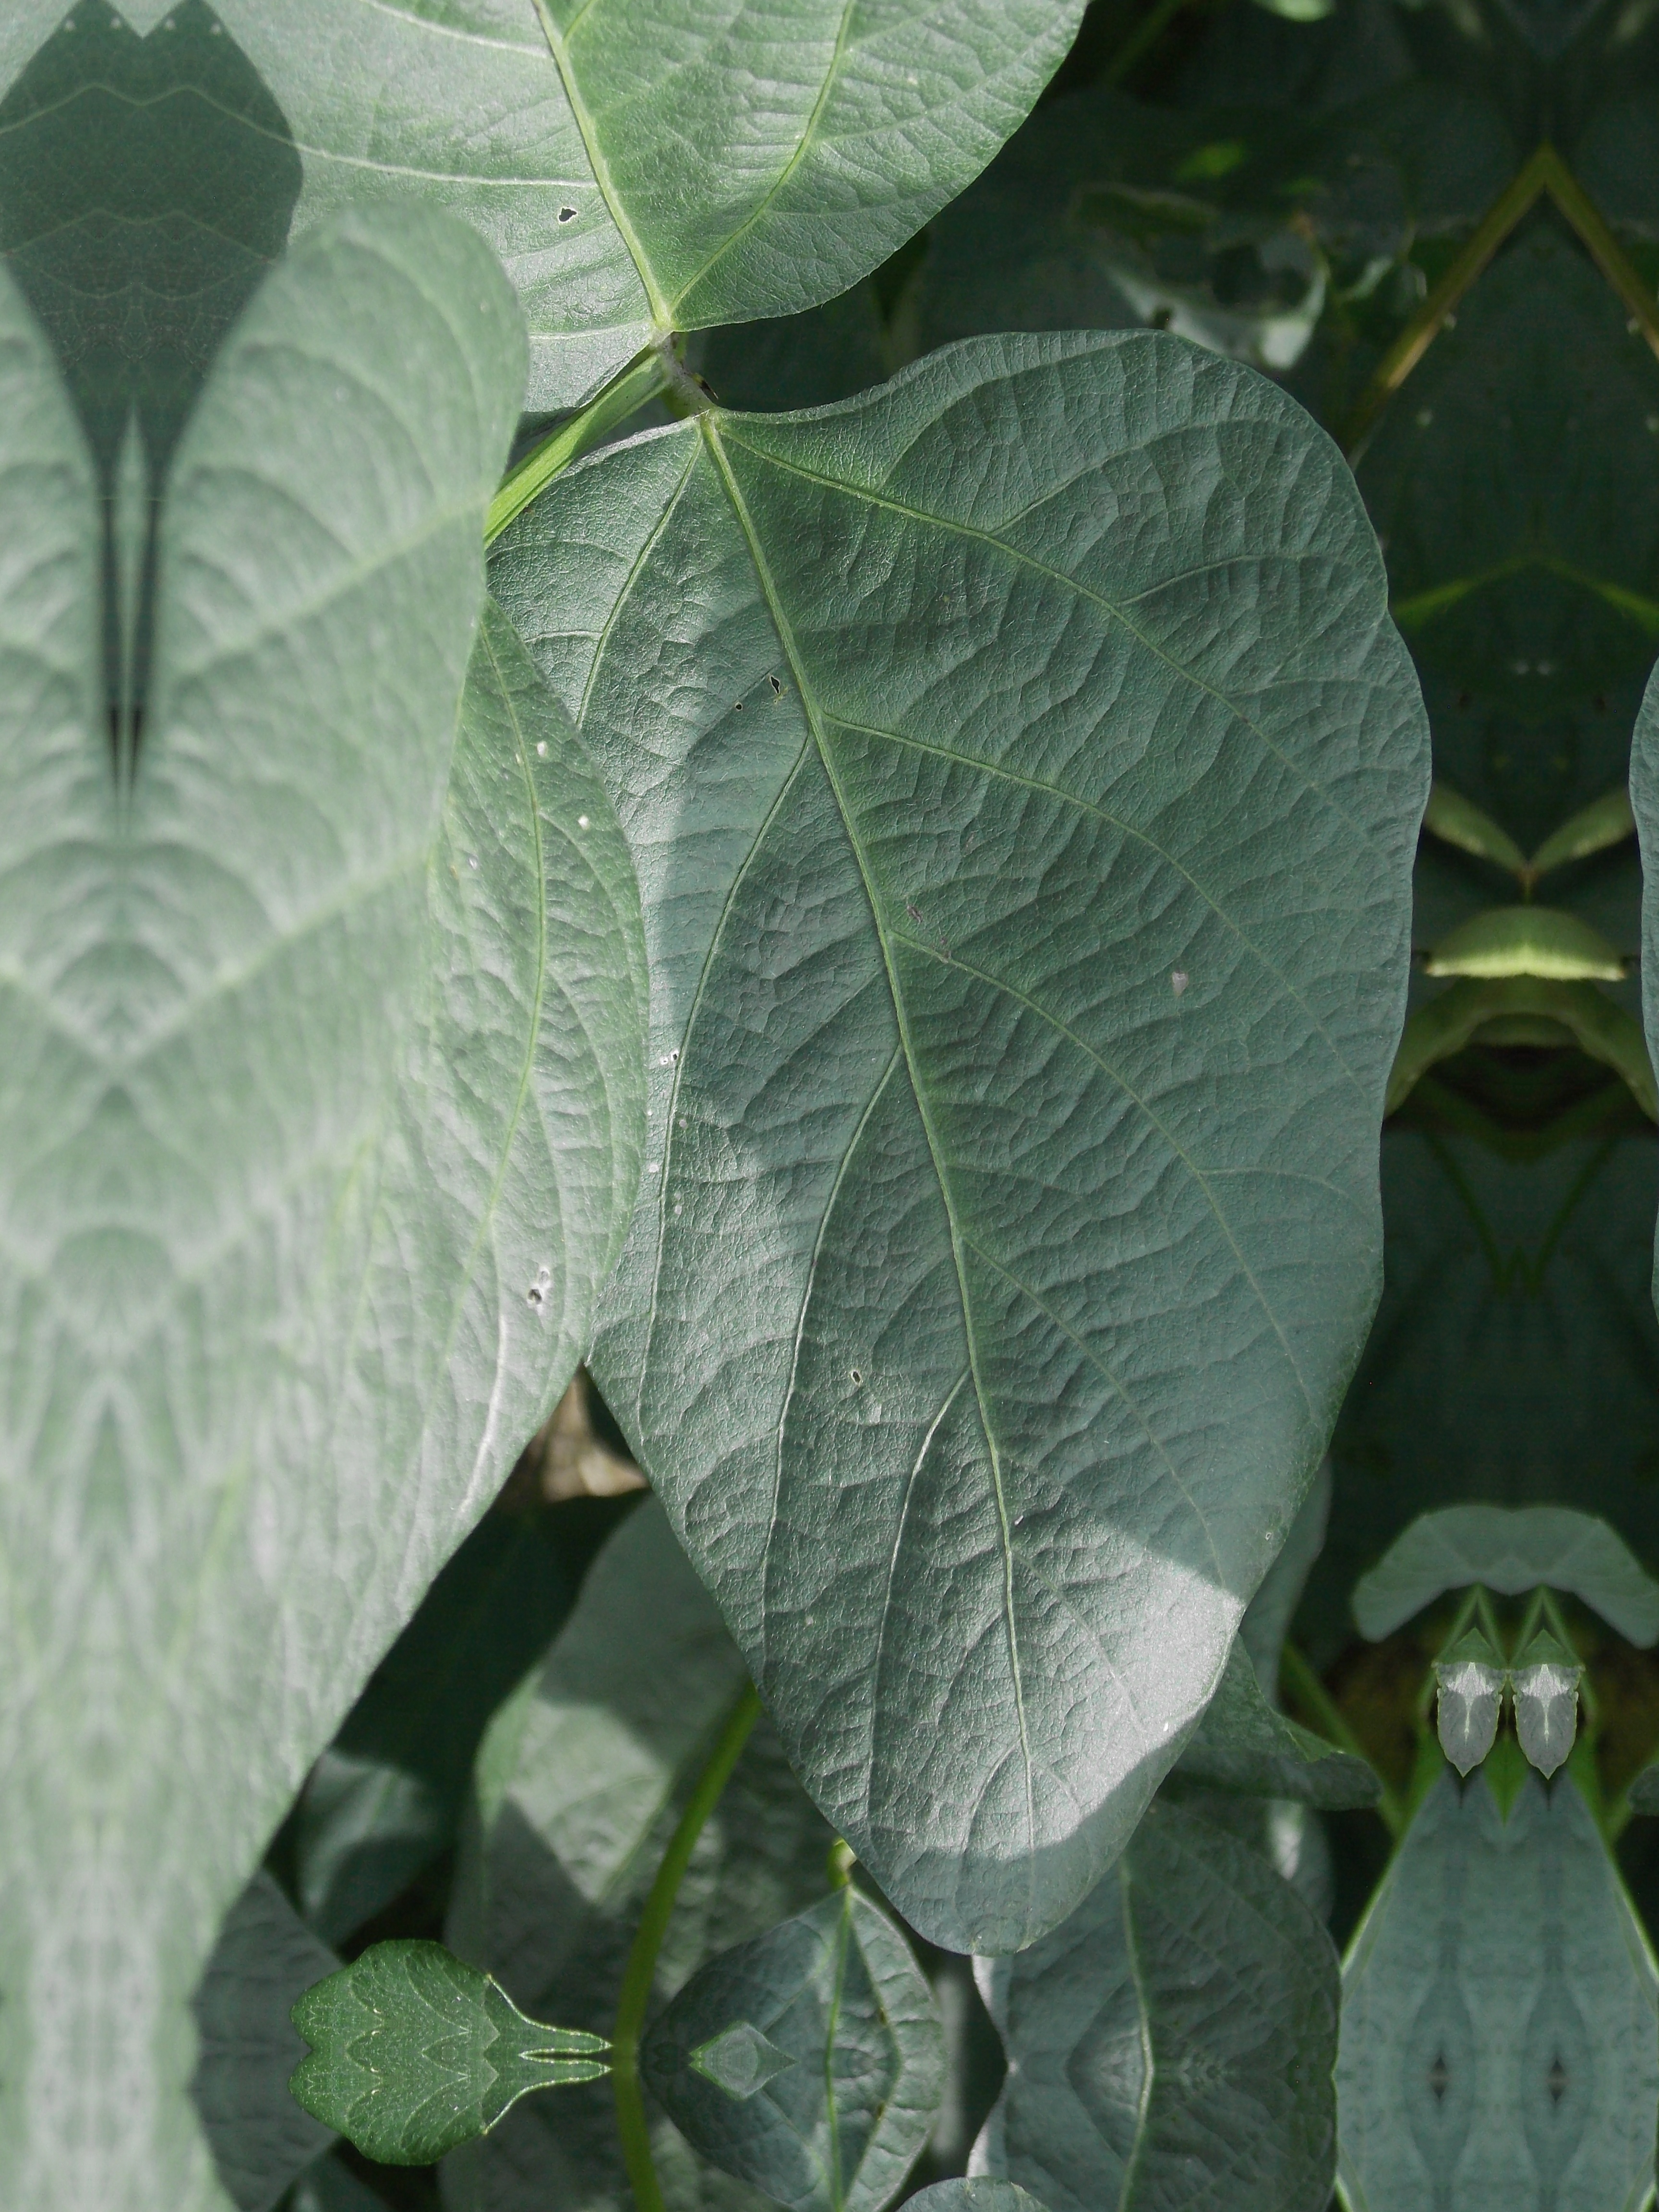
Label: Healthy